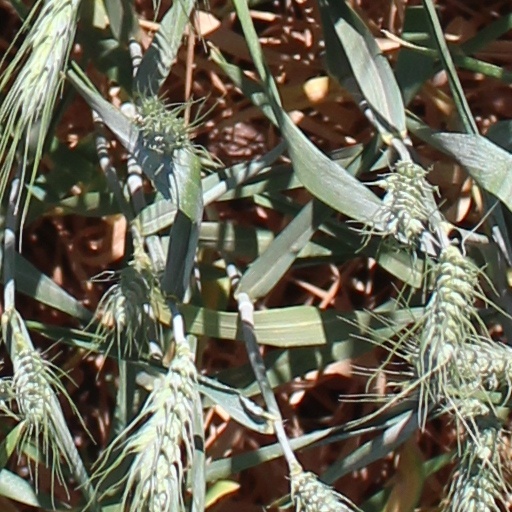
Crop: wheat